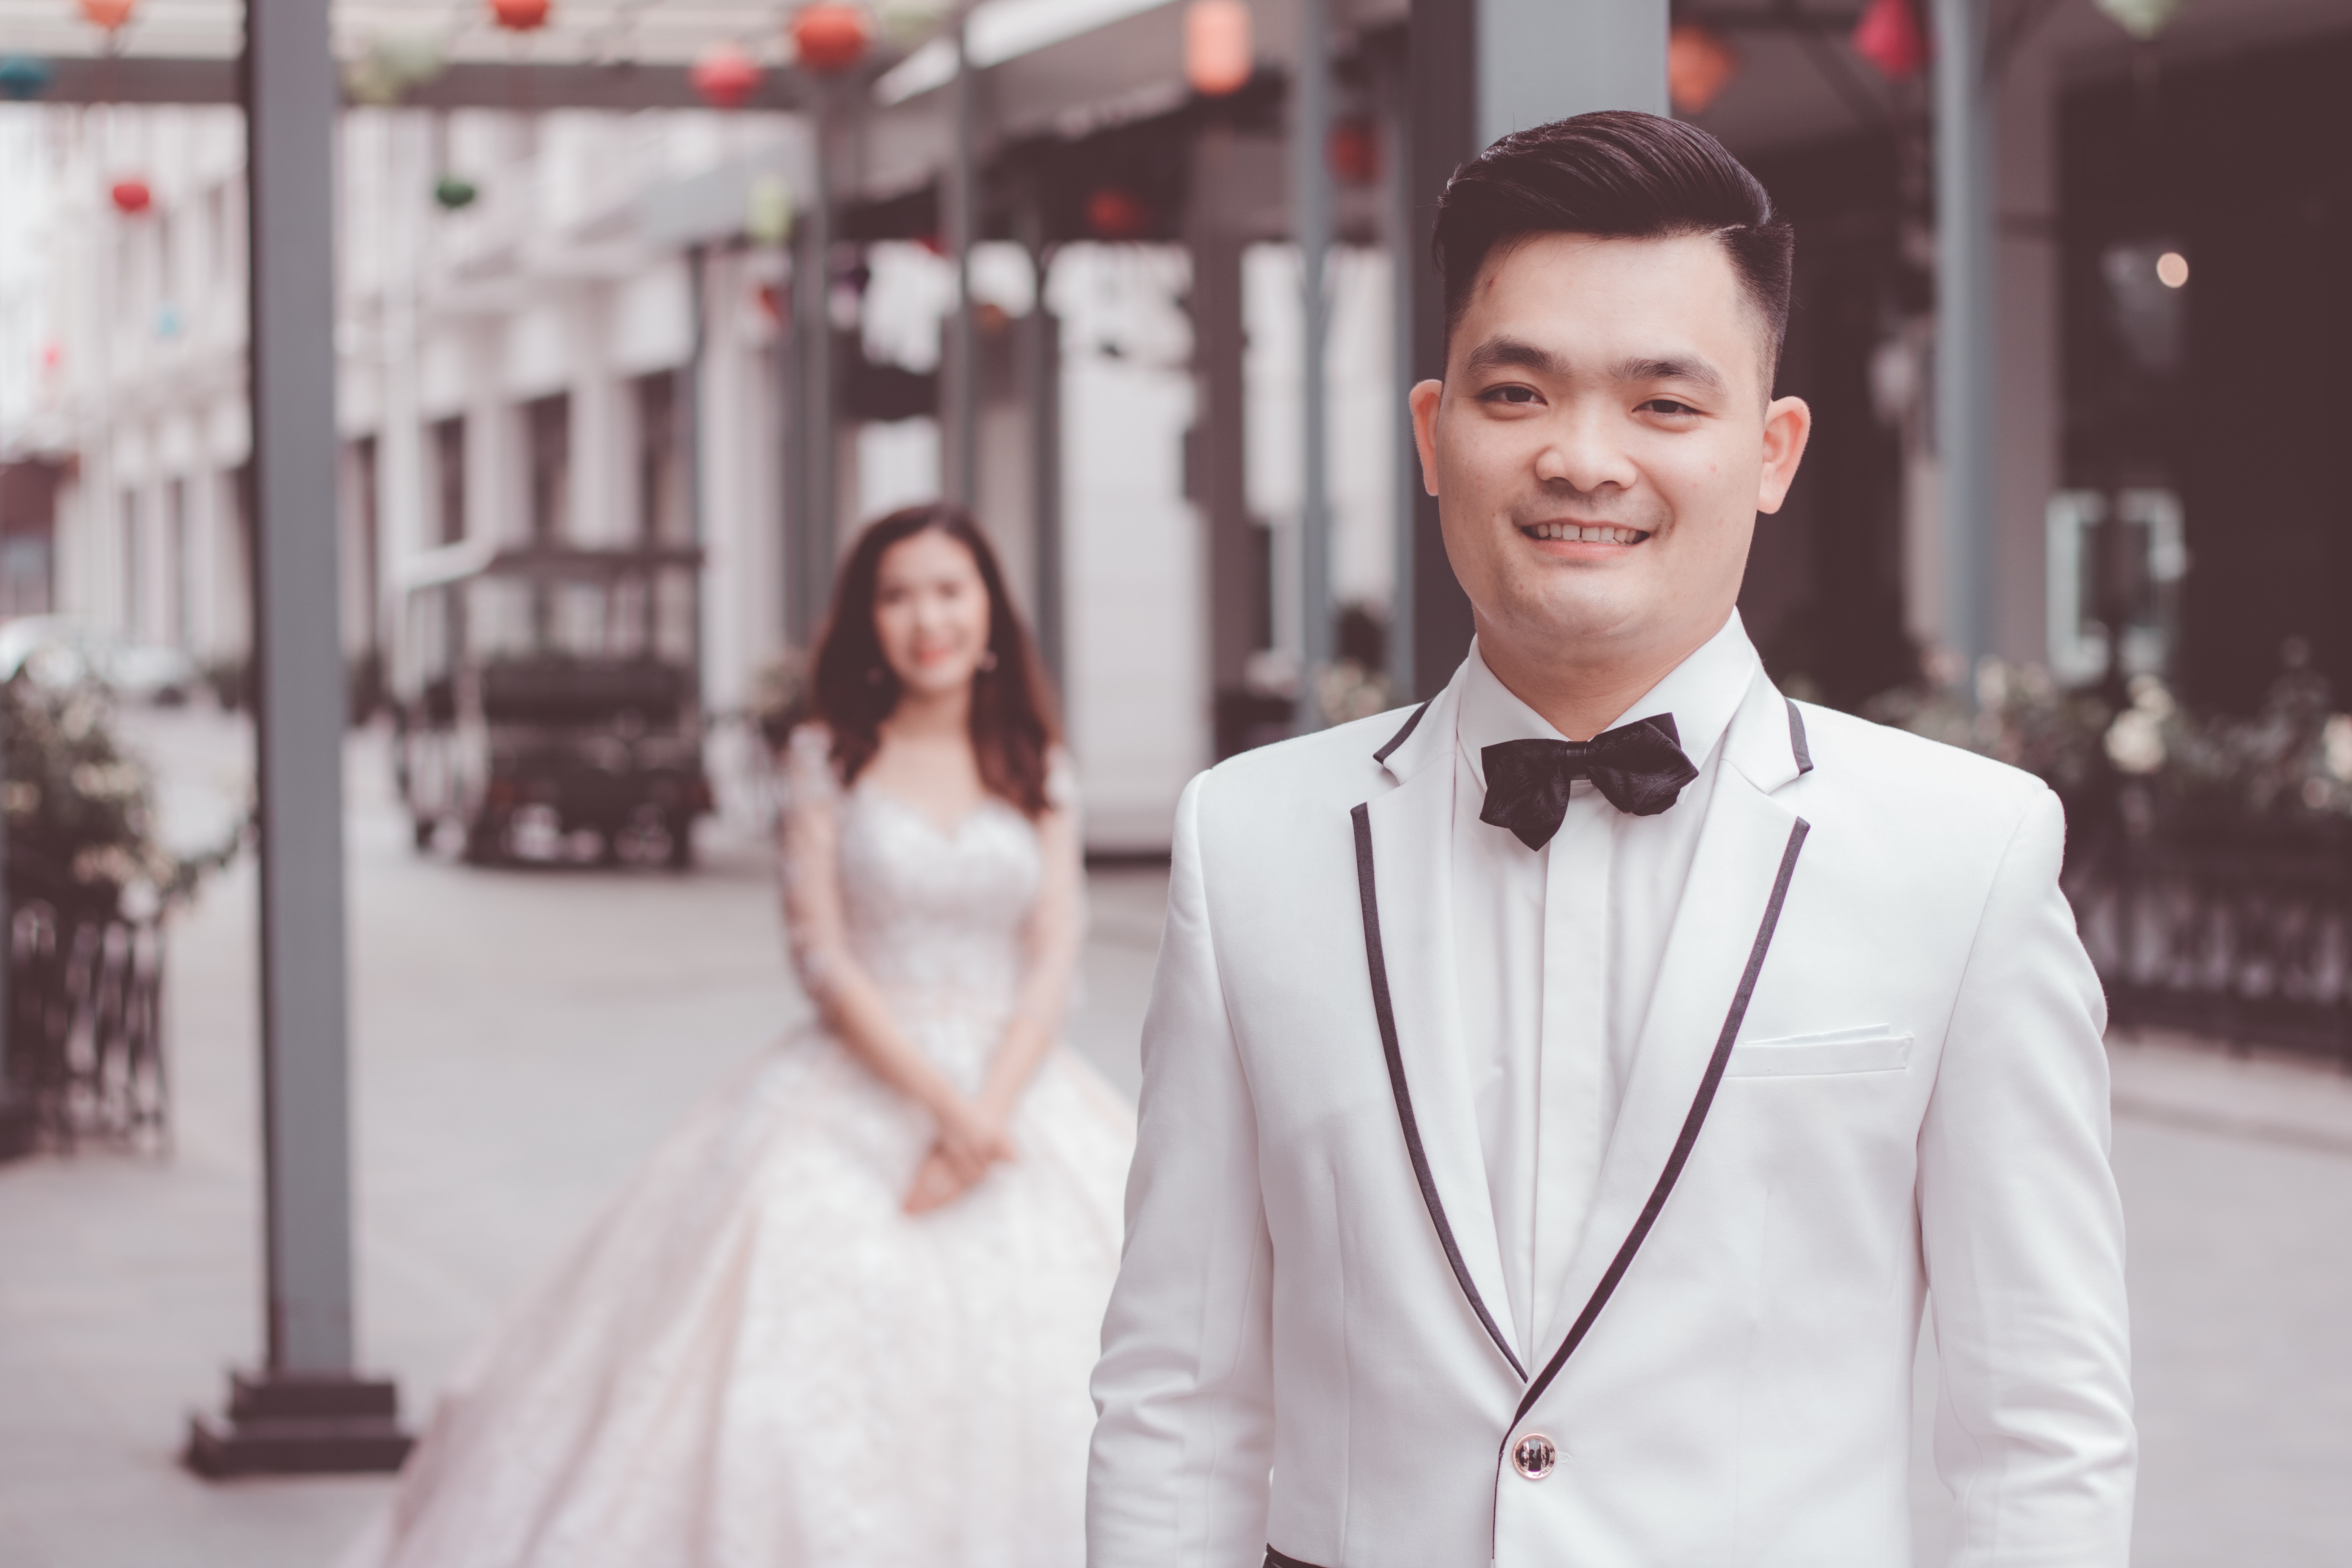
photograph, white, facial expression, red, snapshot, ceremony, smile, fashion, formal wear, dress, event, suit, photography, wedding, bride, wedding dress, tuxedo, gown, bridal clothing, tradition, happy, street fashion, marriage, style, white collar worker